Nikola Mektić

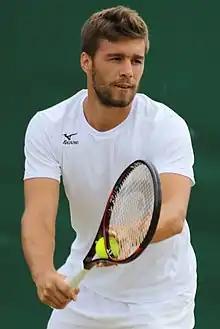
Mektić in 2017

Nikola Mektić (born 24 December 1988) is a Croatian professional tennis player who is a former world No. 1 in doubles.